Eglin Air Force Base

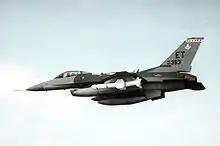

The 53 WG is headquartered at Eglin and serves as the USAF's focal point for operational test and evaluation of armament and avionics, aircrew training devices, chemical defense, aerial reconnaissance improvements, electronic warfare systems, and is responsible for the QF-4 Phantom II Full Scale Aerial Target (FSAT) program and subscale drone programs (located at Tyndall AFB, Florida). The wing tests every fighter, bomber, unmanned aerial vehicle, and associated weapon system in the Air Force inventory. The wing reports to the United States Air Force Warfare Center at Nellis Air Force Base, Nevada, a Direct Reporting Unit (DRU) to Headquarters, Air Combat Command (ACC).